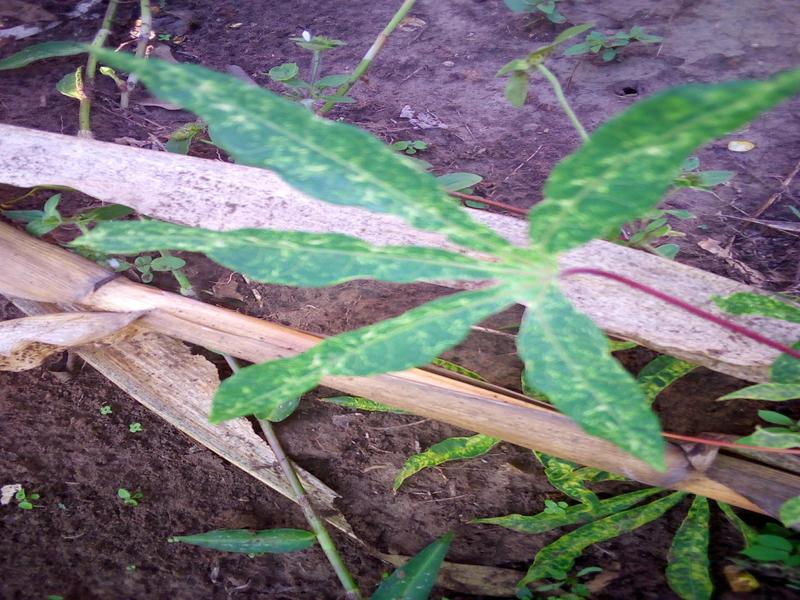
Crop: cassava
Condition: green_mottle